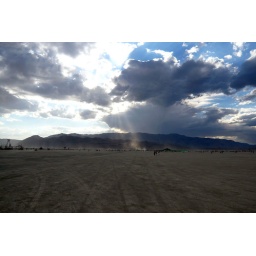
BM07 - sunrays and big clouds over the mountains